East Worldham

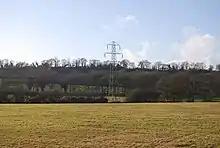
The Greensand Ridge near East Worldham

Documents indicate the Gurdons or Gordons occupied the village from at least the 13th century when Sir Adam de Gurdon held property. In 1472 the Gurdon holding was purchased by Winchester College who would increasingly grow to dominate the parish over the next 500 years. The Sandals holding later merged with the Gurdons and documents exist indicating the existence of the Sandals in 1255 and another in 1329, witnessed by a John de Sandale. For centuries, village life centred on the old farm holdings of the Manor; the Shelleys, Freres, Sandals and Gurdons (now merged into Old House Farm), and the Heathers, Clays, Porters, Park, Smiths and some descendants of these families continue to live in the village today and many old farm buildings still exist. The naturalist and ornithologist Gilbert White immortalised the localities of the region, including East Worldham, in his "The Natural History and Antiquities of Selborne" (1789).